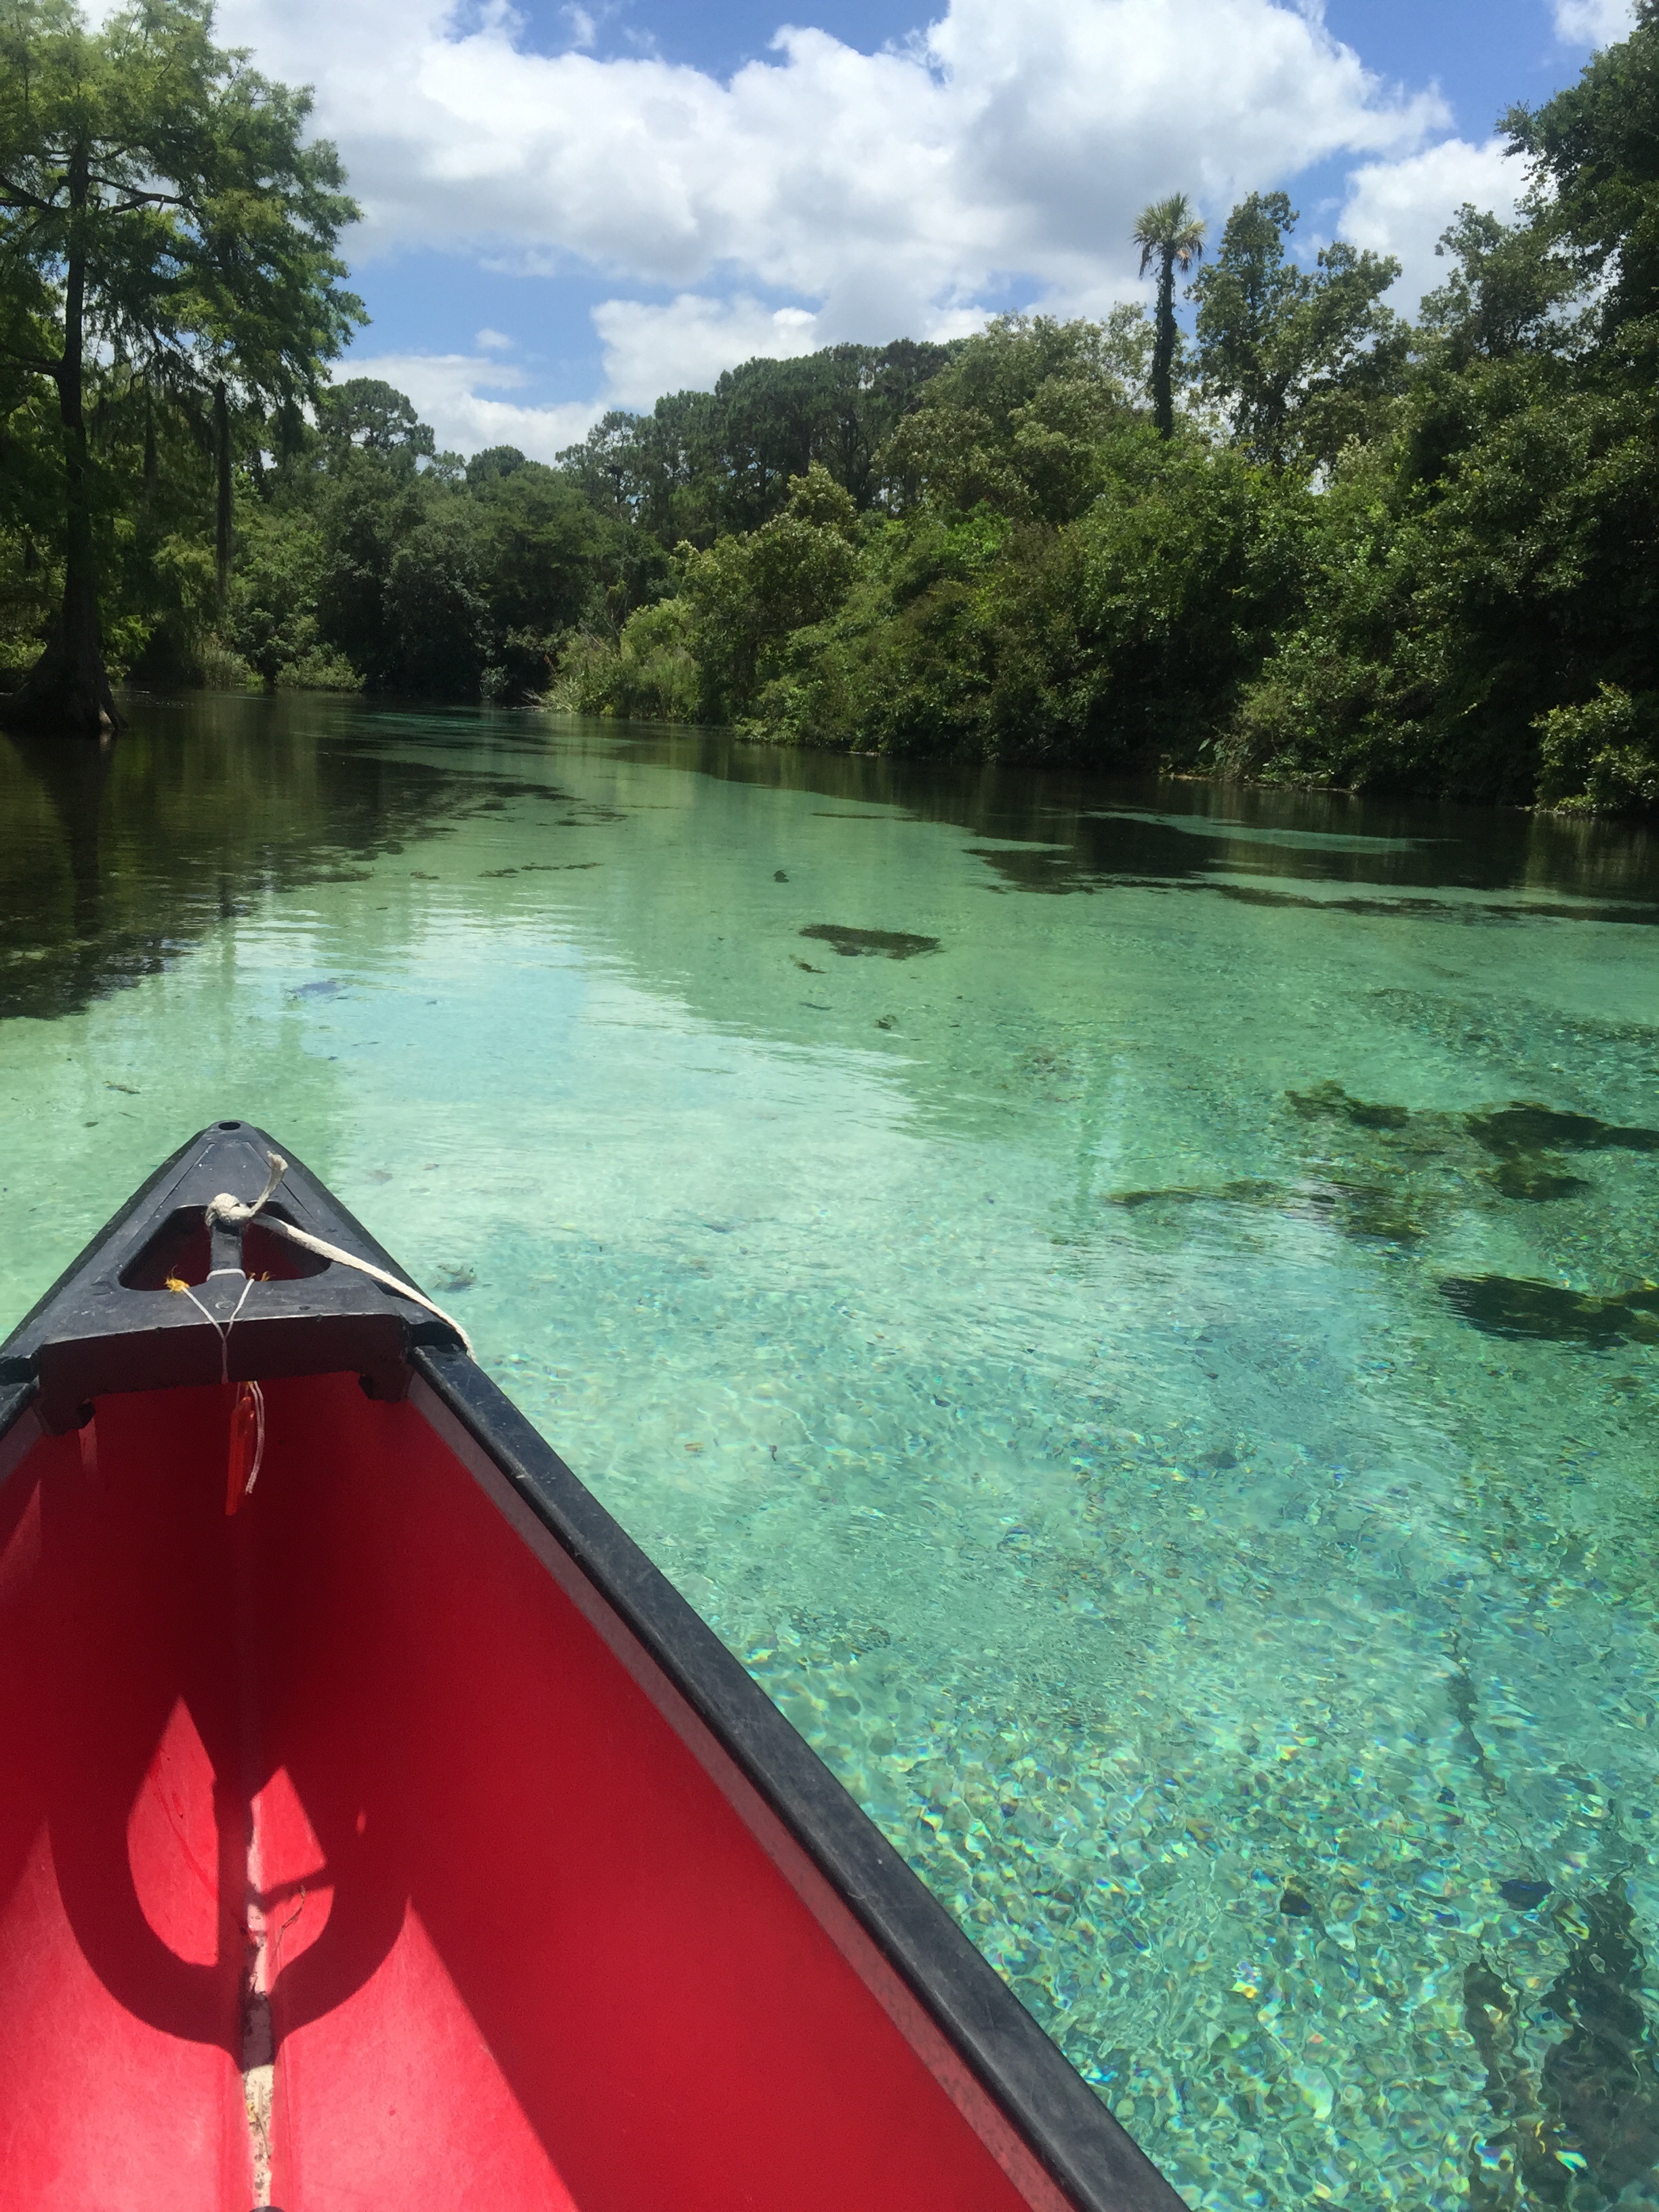
boat, river, canoe, vehicle, boating, watercraft, watercraft rowing